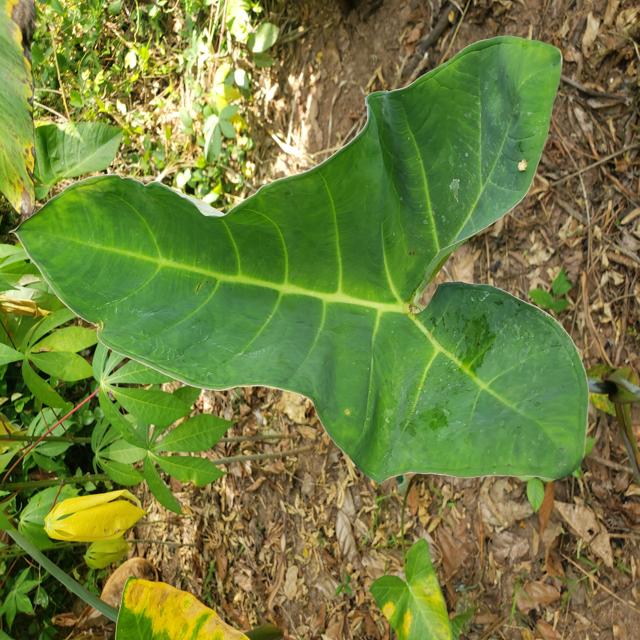
Label: Healthy